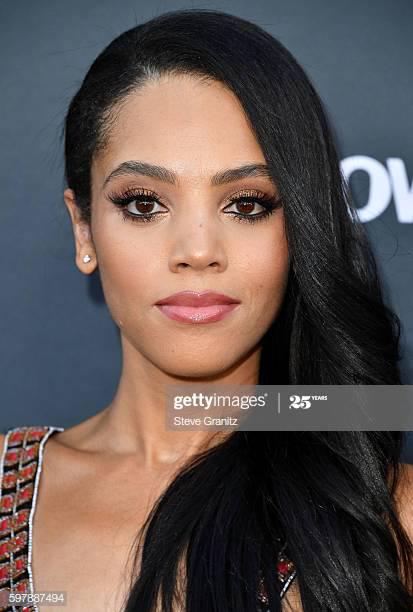
actor arrives at the premiere
Relation: Visible